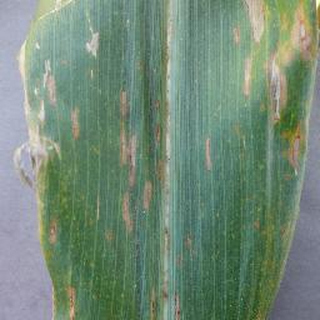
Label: corn_cercospora_leaf_spot